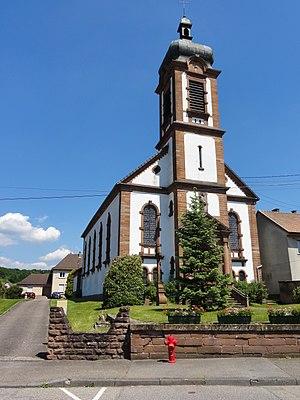
Alsace, Bas-Rhin, Gumbrechtshoffen, Église Saint-Barthélemy (1905). This building is indexed in the Base Mérimée, a database of architectural heritage maintained by the French Ministry of Culture,
Gumbrechtshoffen [gumbʁɛçtsofən] est une commune française située dans le département du Bas-Rhin, en région Grand Est.